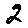
Label: 2